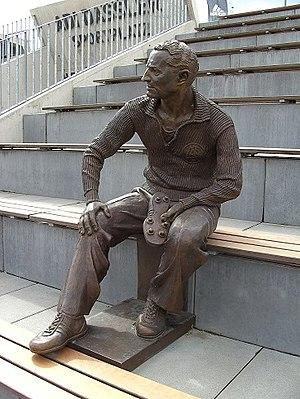
La finale de la Coupe du monde de football 1954, connue sous le surnom de « Miracle de Berne », est le match de football concluant la cinquième édition de la Coupe du monde, organisée en Suisse. Elle a lieu le 4 juillet 1954 au Stade du Wankdorf, à Berne. L'Allemagne de l'Ouest s'impose face à la Hongrie par trois buts à deux, déjouant alors tous les pronostics.
Adolf Dassler, surtout connu sous le nom d'Adi Dassler, né le 3 novembre 1900 à Herzogenaurach et mort le 6 septembre 1978 dans la même ville, est le fondateur de la société allemande de vêtements de sport Adidas, baptisée ainsi d'après son nom.
adidas est une firme allemande fondée en 1949 par Adolf Dassler, spécialisée dans la fabrication d'articles de sport, basée à Herzogenaurach en Allemagne.